Sweetbread Bailey

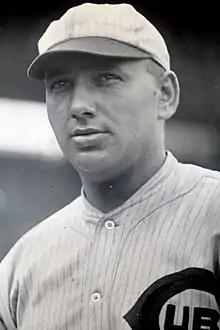
Bailey with the Chicago Cubs in 1919

Abraham Lincoln "Sweetbread" Bailey (February 12, 1895 – September 27, 1939) was a Major League Baseball pitcher for the Chicago Cubs and Brooklyn Robins from 1919 to 1921. He also served in the military in 1917 during World War I.